Wings of War (video game)

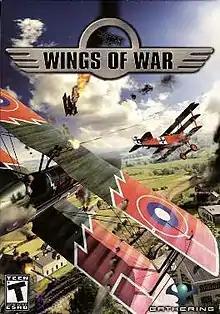

Wings of War is a World War I combat flight simulator developed by Czech studio Silver Wish Games and published by Gathering for Microsoft Windows and Xbox in 2004. The game was a standard wartime flight simulator with the underused setting of World War I. Players assume the role of a Royal Air Force pilot fighting the Luftstreitkräfte in several missions.